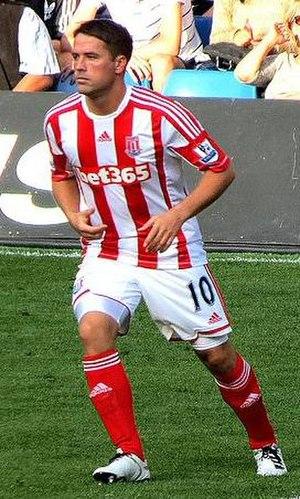
Michael James Owen, né le 14 décembre 1979 à Chester en Angleterre du Nord-Ouest, est un footballeur international anglais.